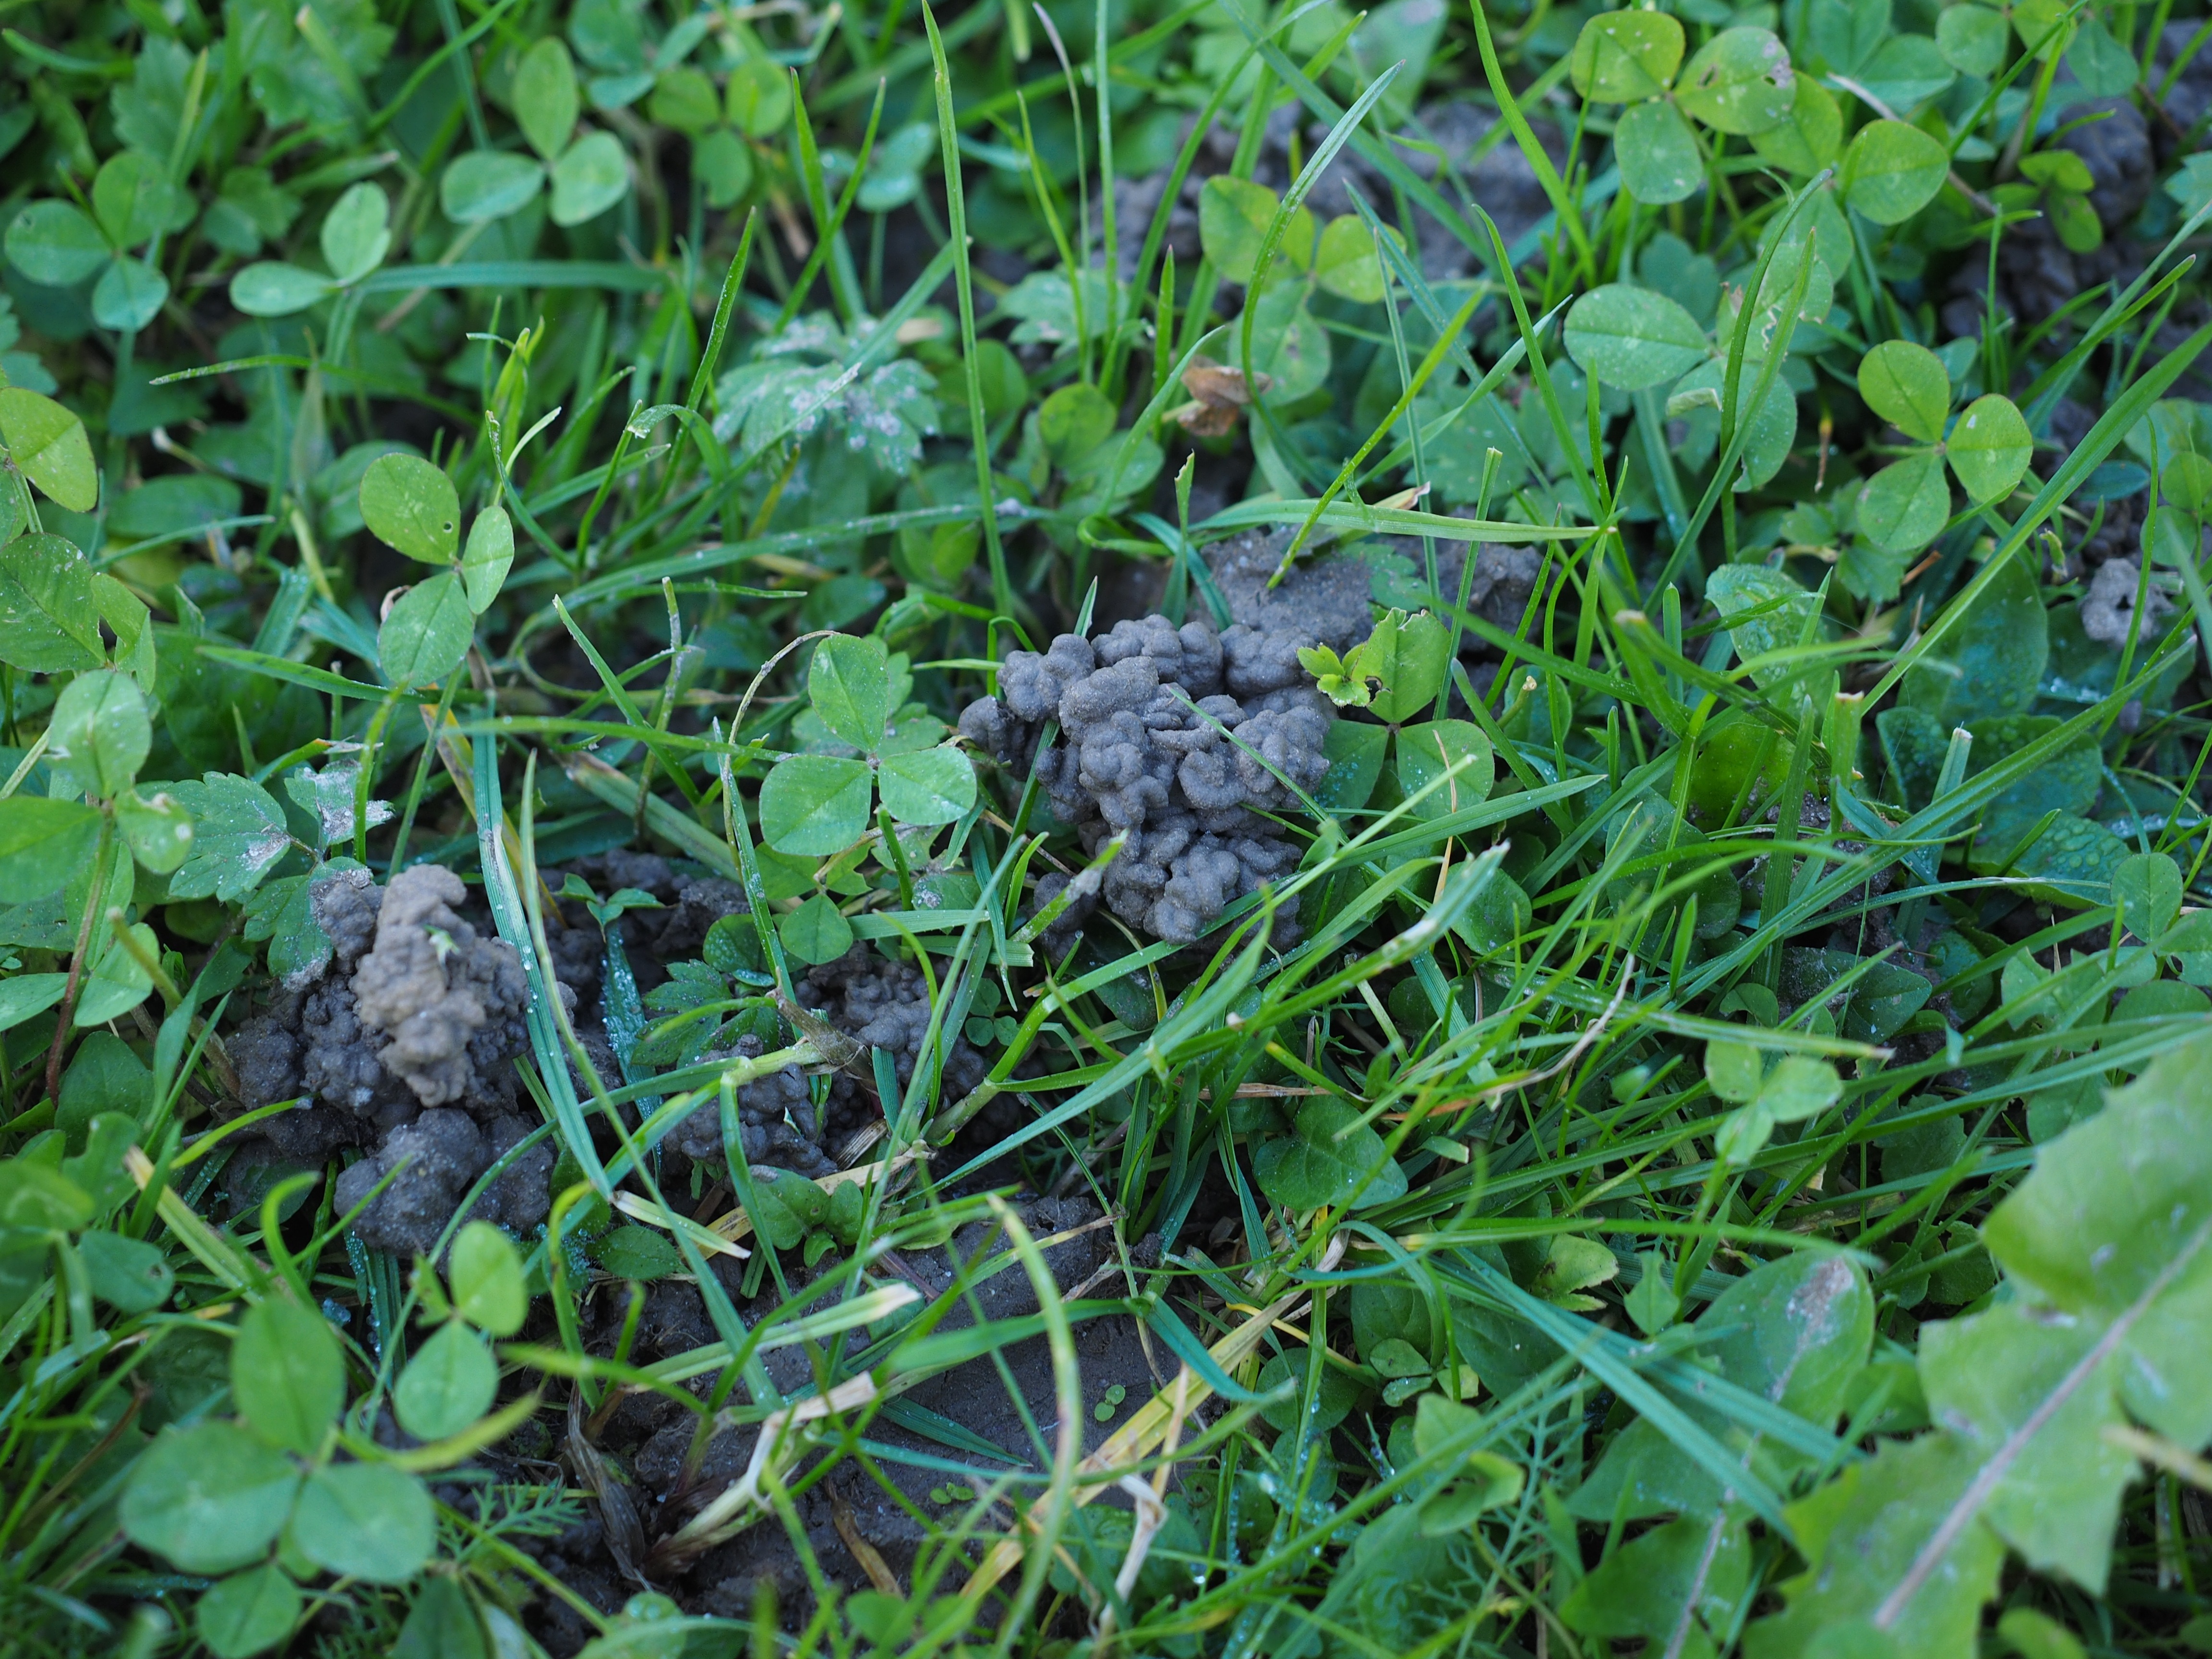
grass, plant, lawn, meadow, leaf, flower, herb, produce, flora, wildflower, weed, earth, shrub, flowering plant, annual plant, ejection, land plant, earthworm heaps, erdh ufchen